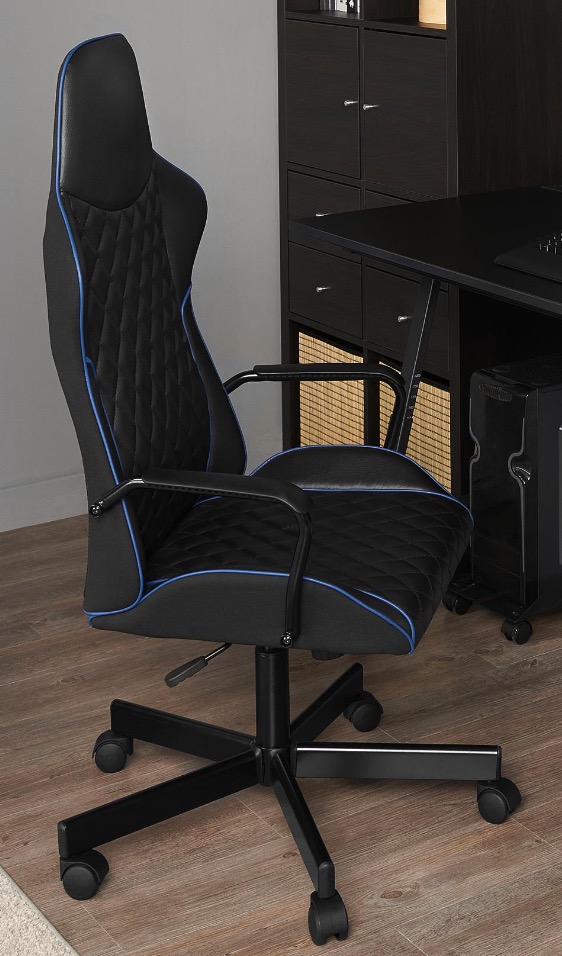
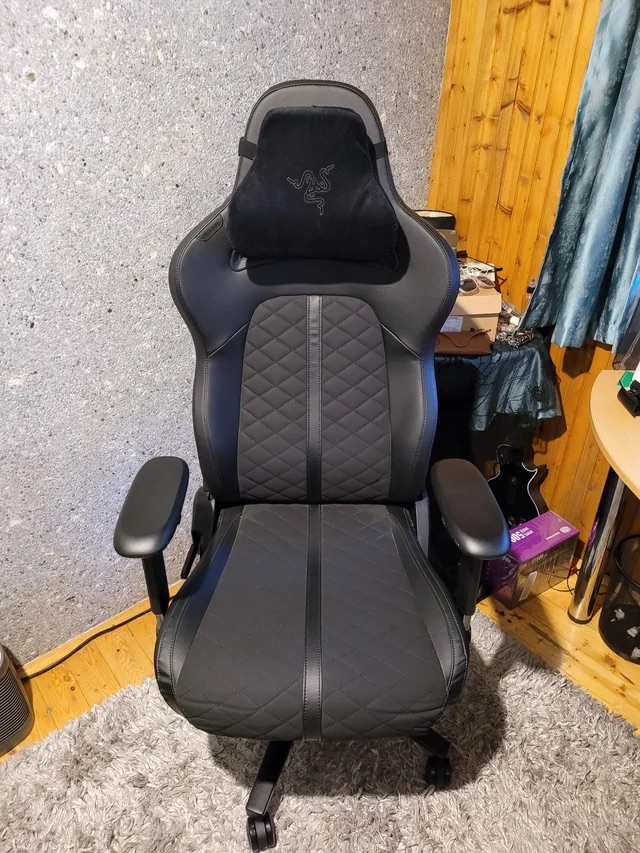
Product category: items_chair
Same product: no